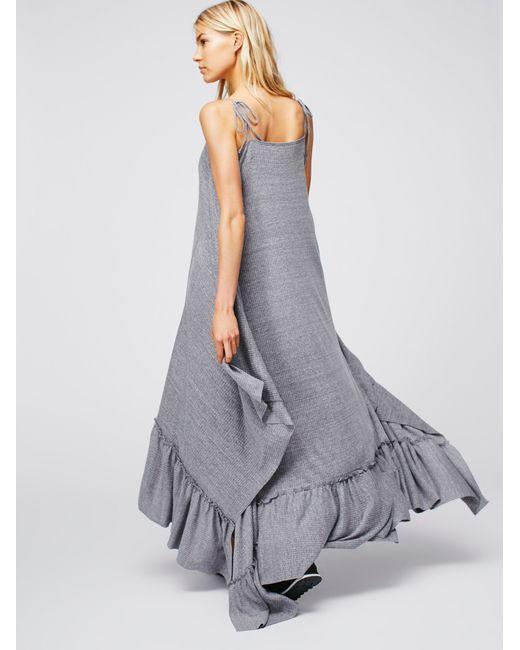
Loose Fit graues Partykleid für Damen